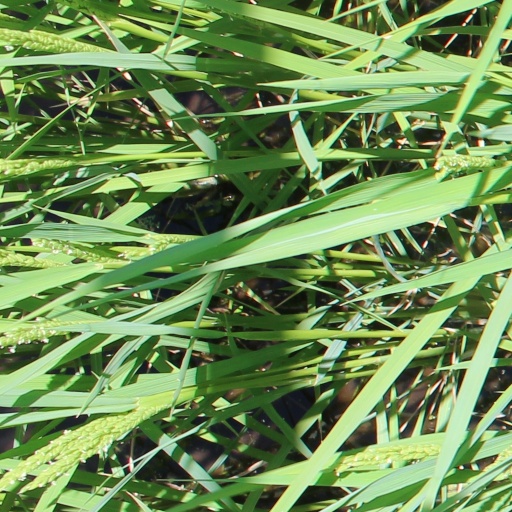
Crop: rice